Sayaka Takahashi

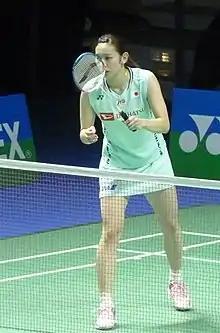

is a retired Japanese badminton player who was a singles specialist. She was the bronze medalist at the 2013 and 2014 Asian Championships. Takahashi reached a career high as world number 10 in the BWF World Ranking in February 2019.